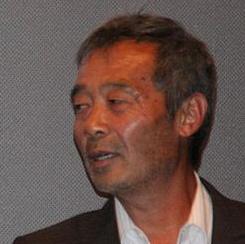
Age: 56